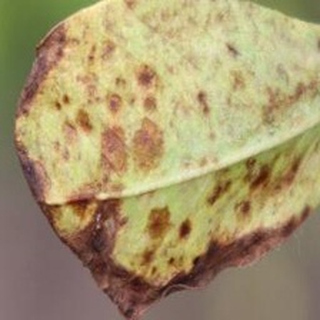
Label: groundnut_rust